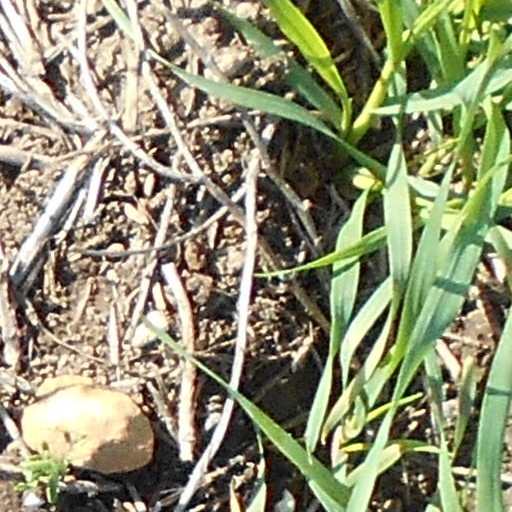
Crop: wheat